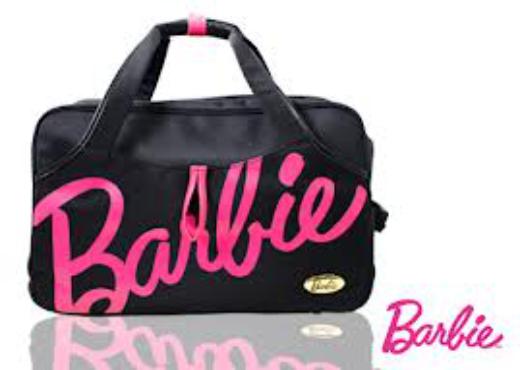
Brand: Barbie
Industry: Clothes